Frank Linke-Crawford

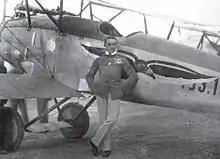
Frank Linke-Crawford in front of his Albatros with falcon insigna, October 1917

On 4 August 1917, he was transferred to Fliegerkompanie 41, situated near Trieste. Flik 41 was Austro-Hungary's most renowned air unit; it was commanded by the empire's top ace, Godwin von Brumowski. Linke-Crawford damaged his airplane upon landing at his new base, Sesana Airfield.